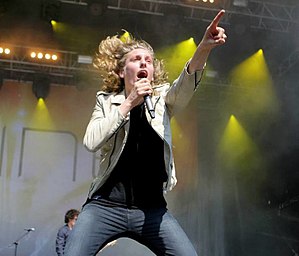
Mattias Kolstrup
Kolstrup på Nibe Festival 2013.
Forsanger Mattias Kolstrup fra Dúné. Her under Wild Hearts Tour koncert på Nibe Festival 2013.
Mattias Kolstrup er en dansk sanger og sangskriver. Han var forsanger i rockbandet Dúné, der opnåede stor succes i ind- og udland med deres blanding af rockmusik og elektroniske elementer, flere store hits samt de energiske koncerter. I 2020 lancerede Mattias sit soloprojekt Liberty.